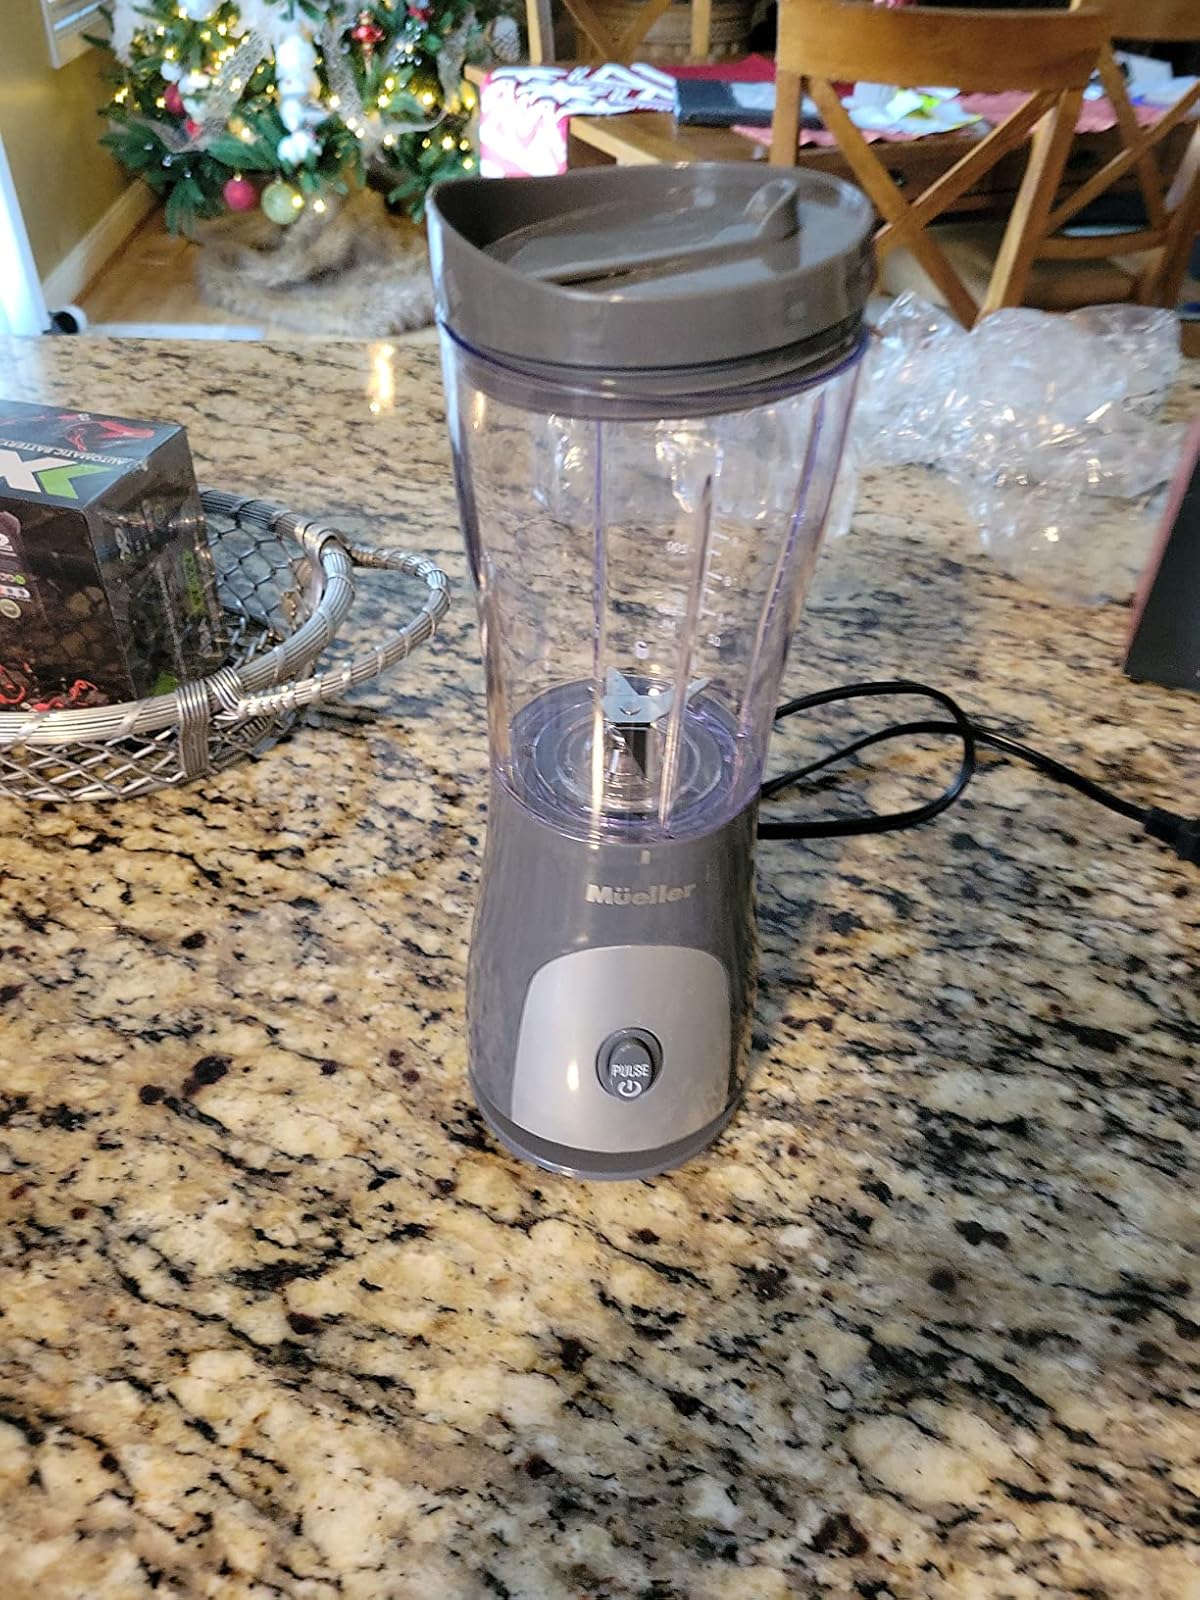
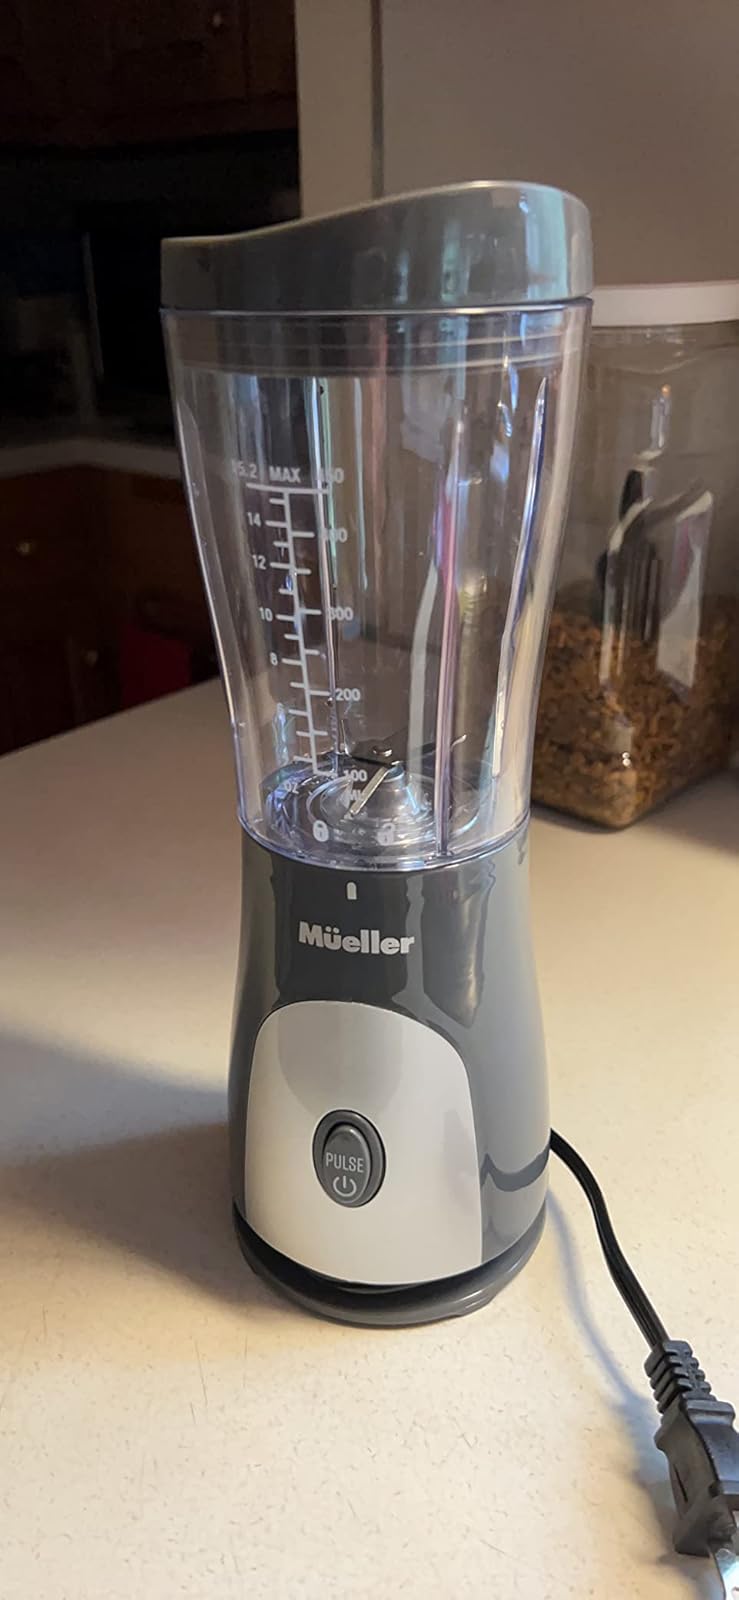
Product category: items_blender
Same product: yes